Brookwood Labor College

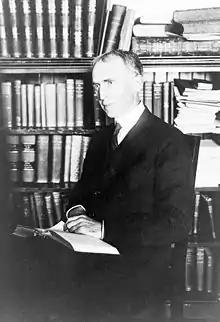
Charles A. Beard was one of Brookwood's most famous faculty members.

Brookwood's Director was A.J. Muste, a Christian and pacifist. He also served as chairman of the faculty, and taught world history. John C. Kennedy was the Director of Studies, and Tom Tippett the director of extension activities. Cara Cook acted as both Brookwood's librarian and served as administrative assistant to Muste. In later years, she taught classes and tutored students at the college as well.